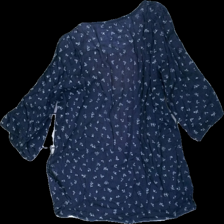
View: back
Type: Blouse
Category: Ladies
Brand: Not in the list
Brand text on label: Åhlens
Colors: Blue, Grey
Material: 69% cotton, 31% viscose
Pattern: Floral print
Cut: Regular, C-collar
Size: 40
Season: All
Stains: Major
Smell: Major
Price range: <50
Recommended usage: Export
Description: women's floralpatterned blouse in blue and grey
Comment: very strong detergent scent, sun-bleached